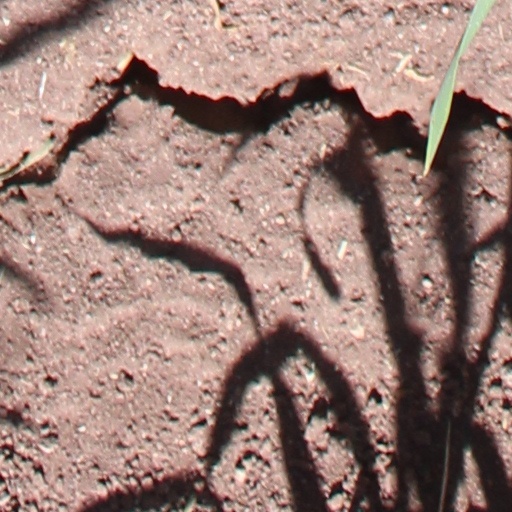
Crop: wheat